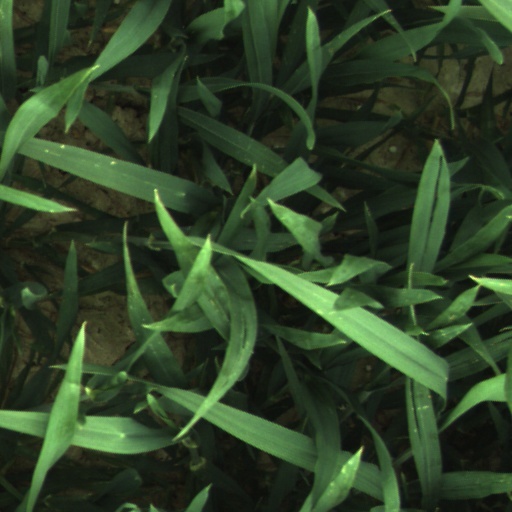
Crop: wheat